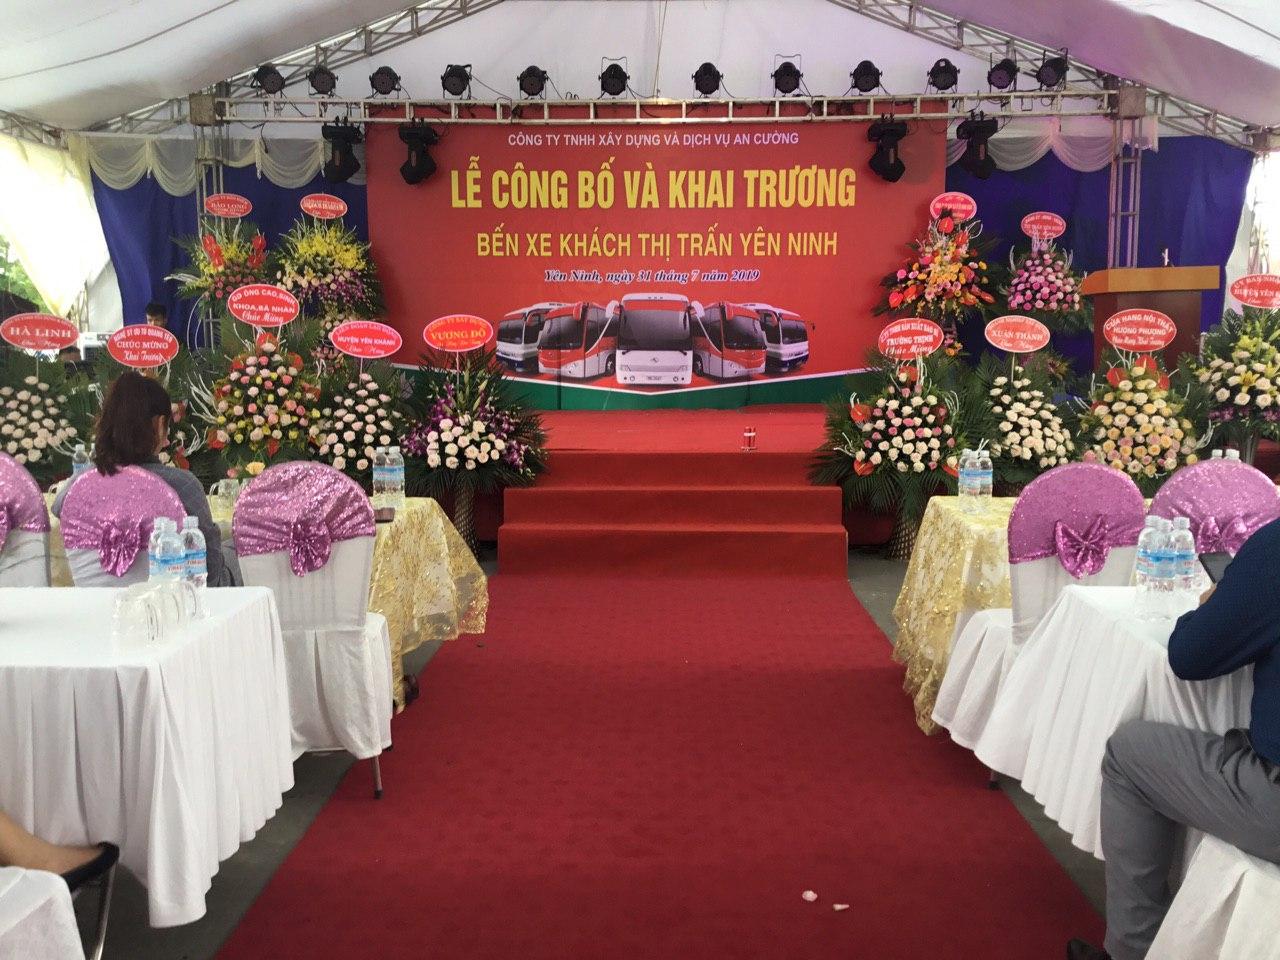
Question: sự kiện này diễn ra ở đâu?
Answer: sự kiện này diễn ra ở yên ninh